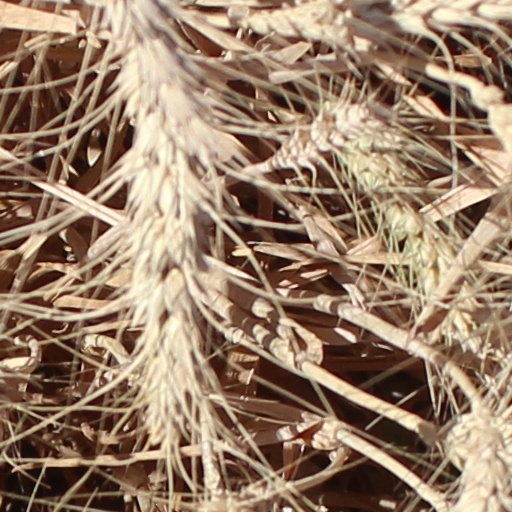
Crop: wheat